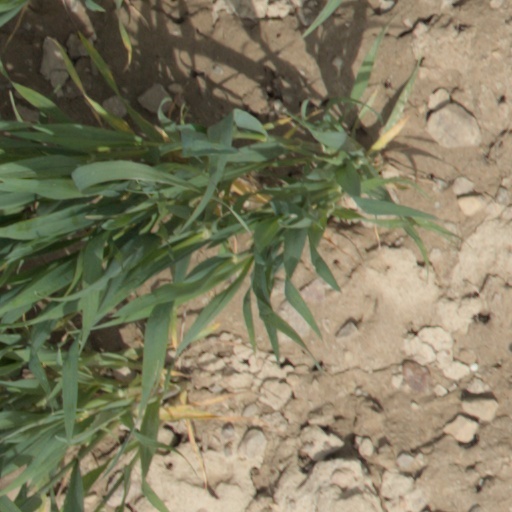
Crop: wheat